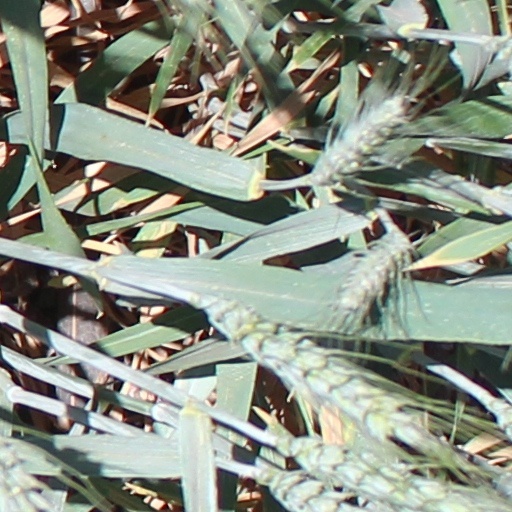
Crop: wheat